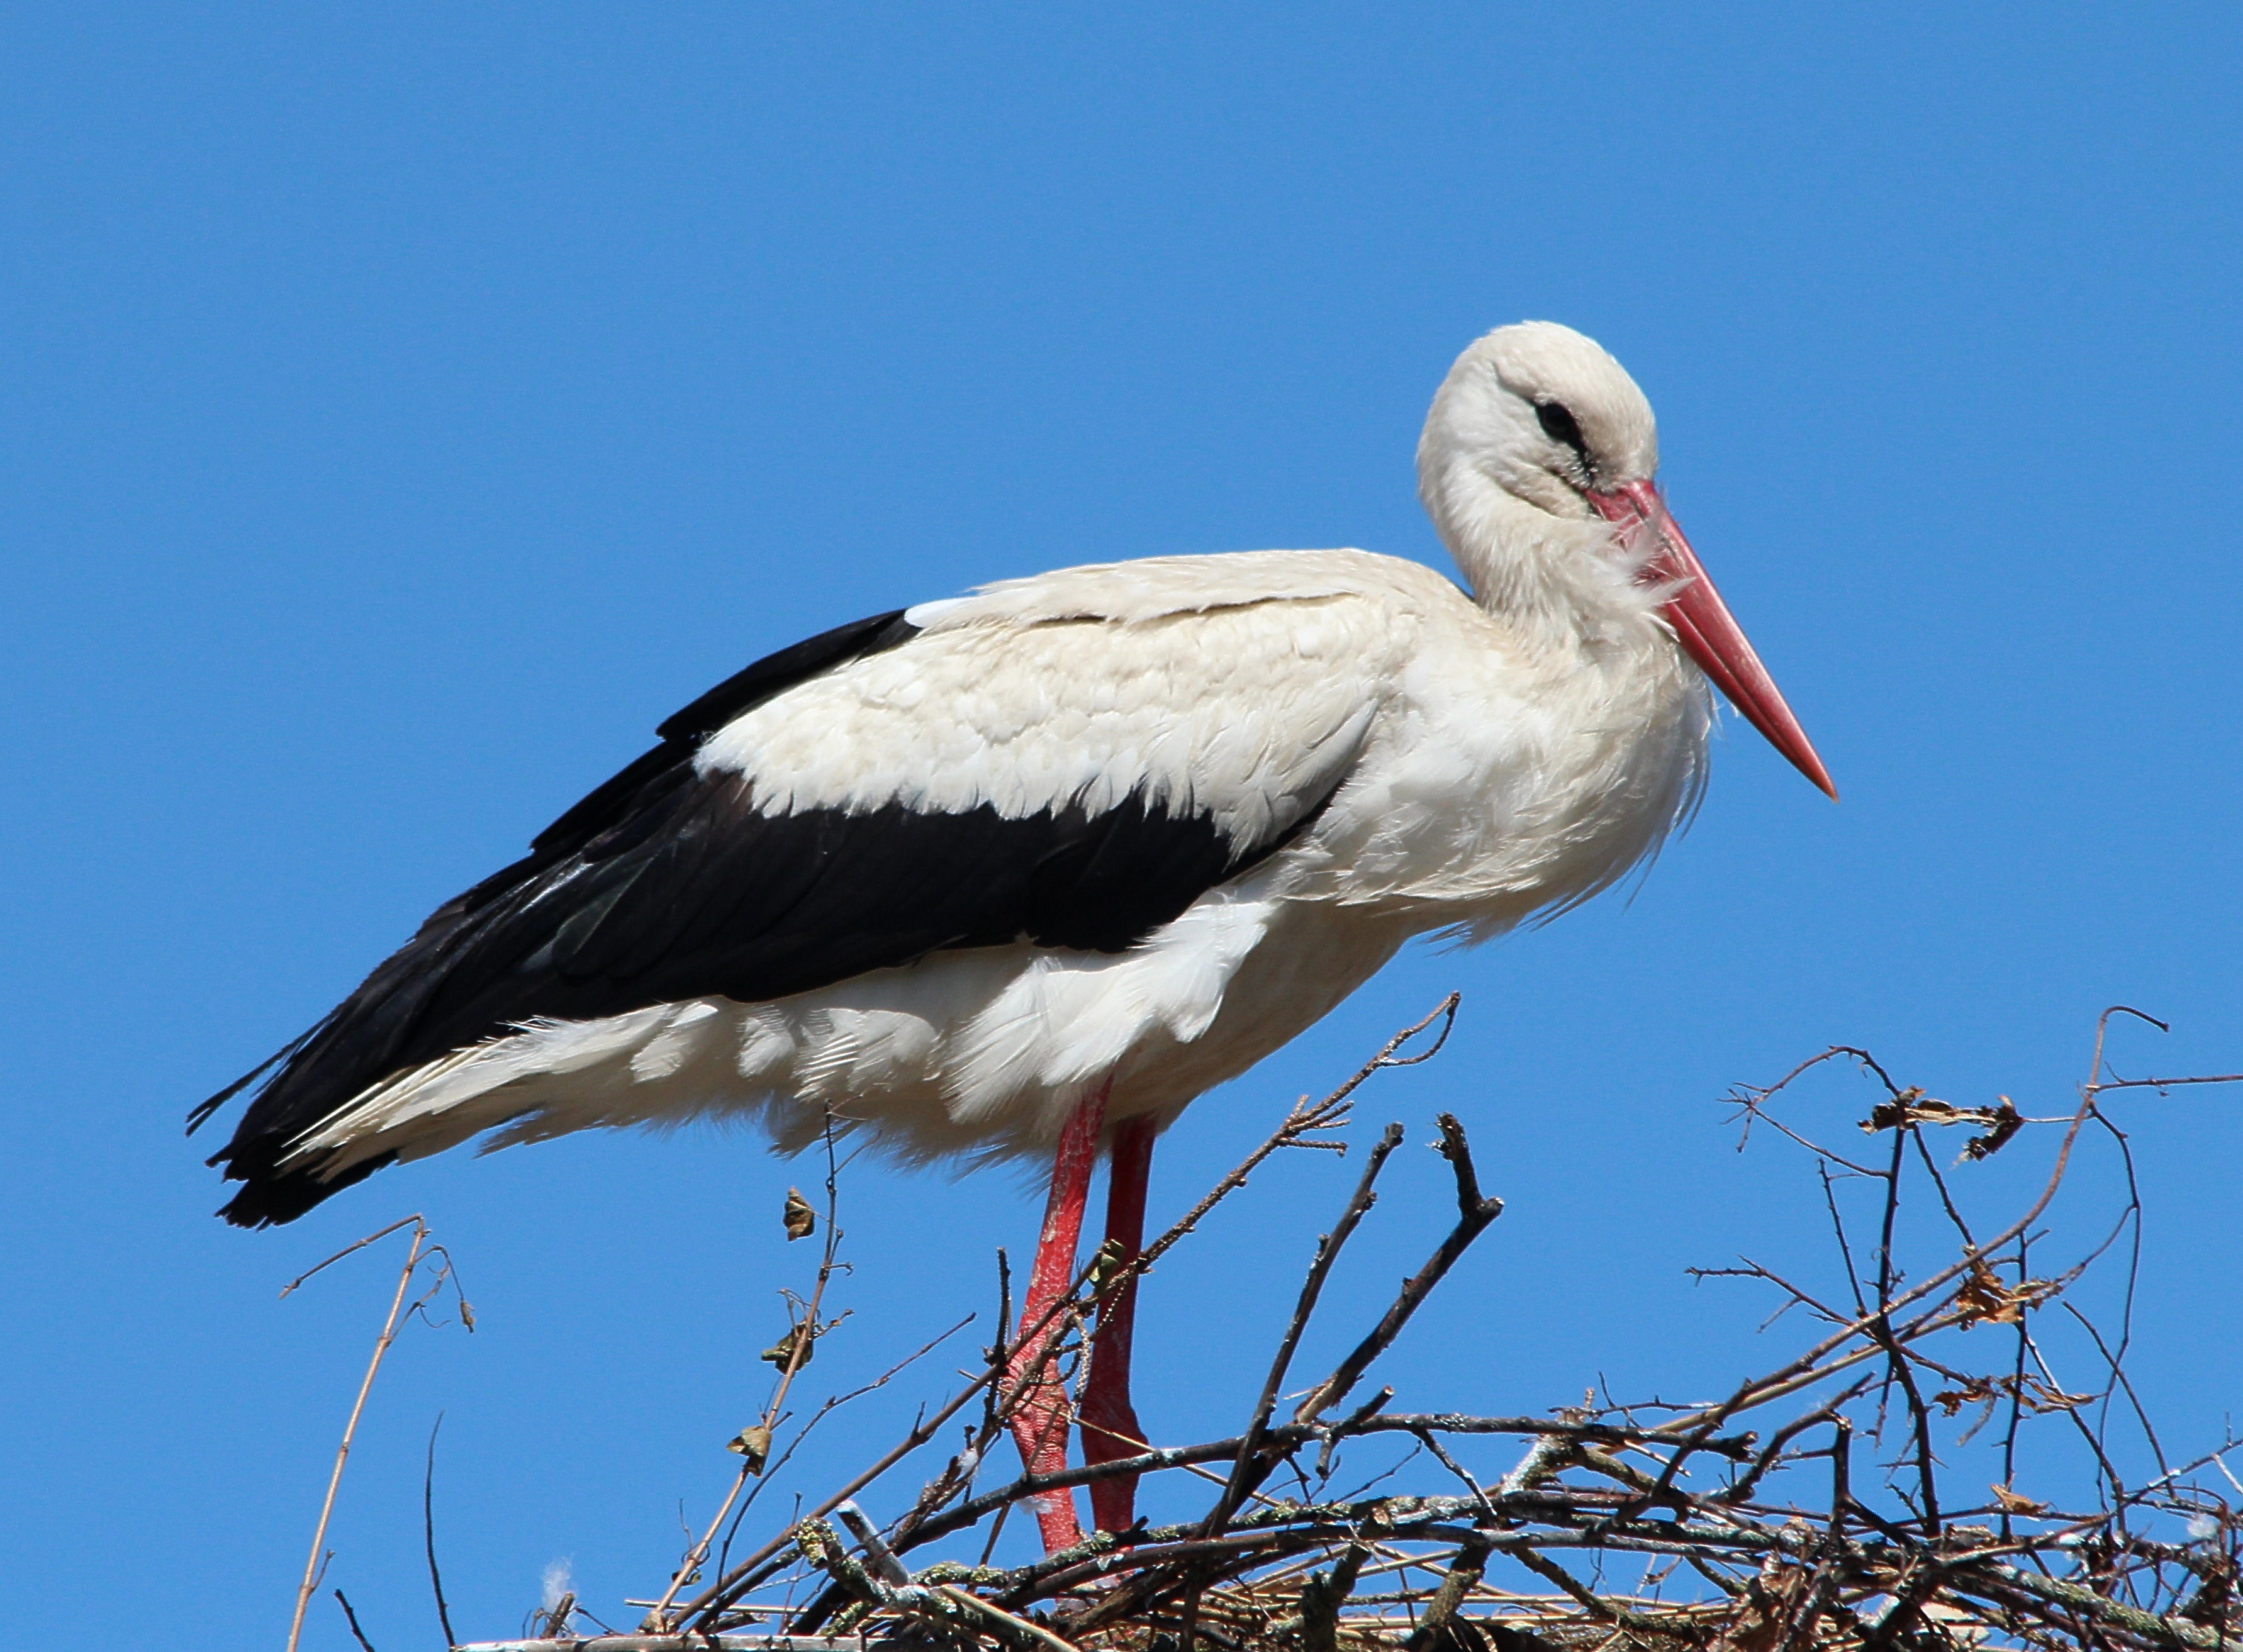
bird, wing, wildlife, beak, fauna, stork, animals, vertebrate, bill, ibis, white stork, storks, rattle stork, adebar, storchennest, large beak, ciconia ciconia, mountain husen, stork village, ciconiiformes